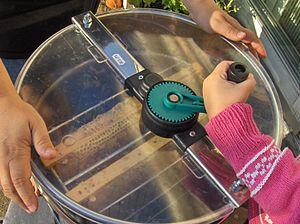
En cinématique, l'étude des corps en rotation est une branche fondamentale de la physique du solide et particulièrement de la dynamique, y compris de la dynamique des fluides, qui complète celle du mouvement de translation. L'analyse du mouvement de rotation se prolonge y compris aux échelles atomiques, avec la dynamique moléculaire et l'étude de la fonction d'onde en mécanique quantique.